USA Freedom Corps

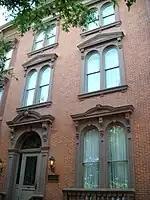
USA Freedom Corps headquarters was on Jackson Place, across from the White House

Created within months of the 2001 September 11 attacks, the body sought in part to encourage volunteer participation in homeland security.